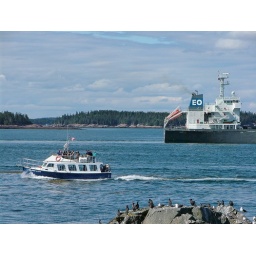
Whale watching boat coming in and container ship going out.